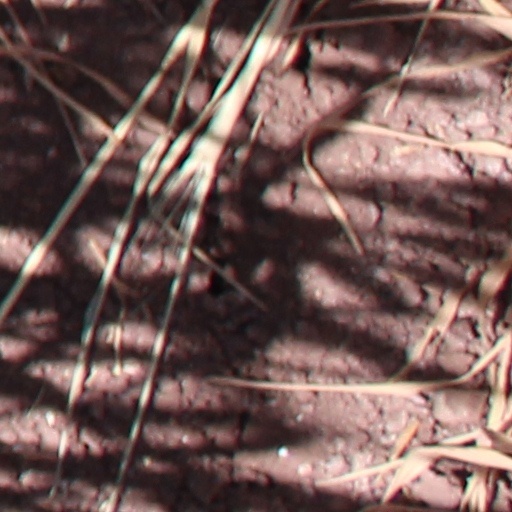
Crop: wheat